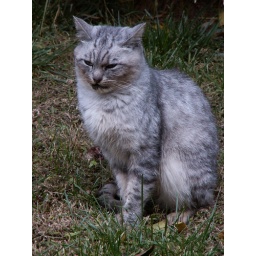
we saw this cat sitting in a park